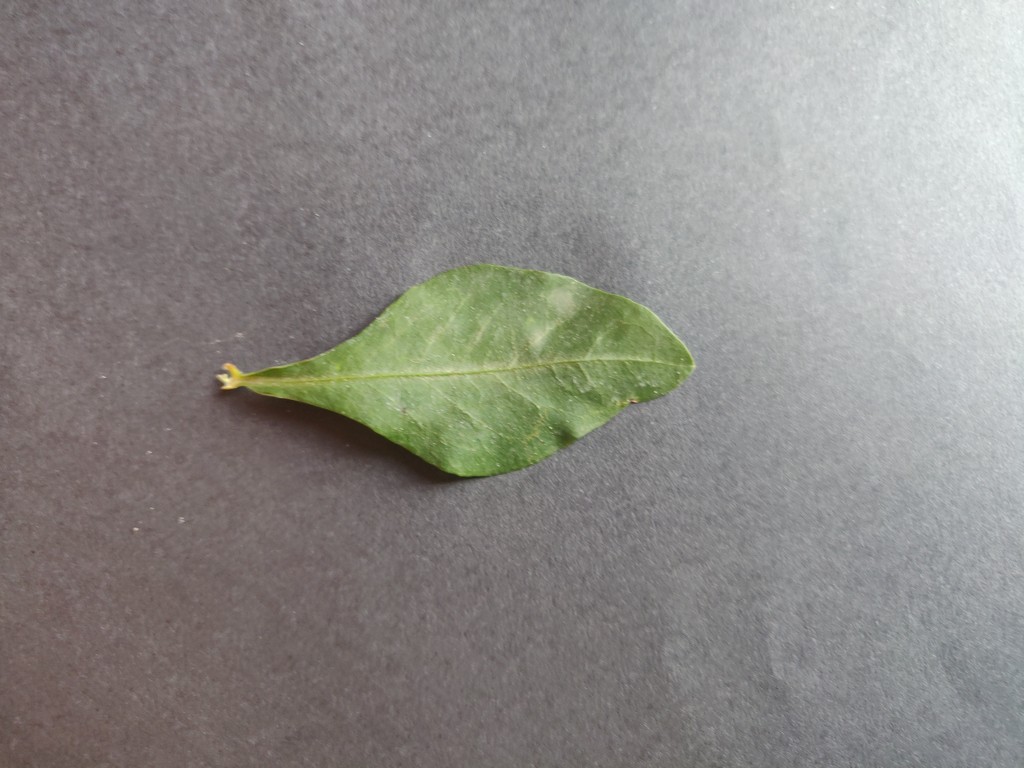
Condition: Healthy
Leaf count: single
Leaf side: front